Carola Baleztena

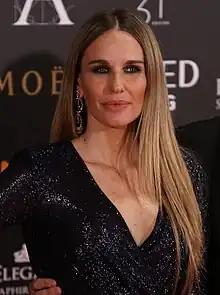

Her most notable role was playing Natalia, the protagonist of the youth soap opera "Nada es para siempre" (1999-2000).